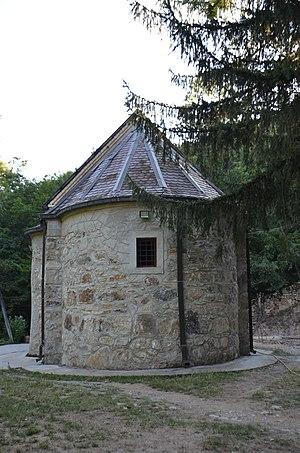
Le monastère de Svojnovo est un monastère orthodoxe serbe situé à Svojnovo, dans le district de Pomoravlje et dans la municipalité de Paraćin en Serbie. Il est inscrit sur la liste des monuments culturels protégés de la République de Serbie.